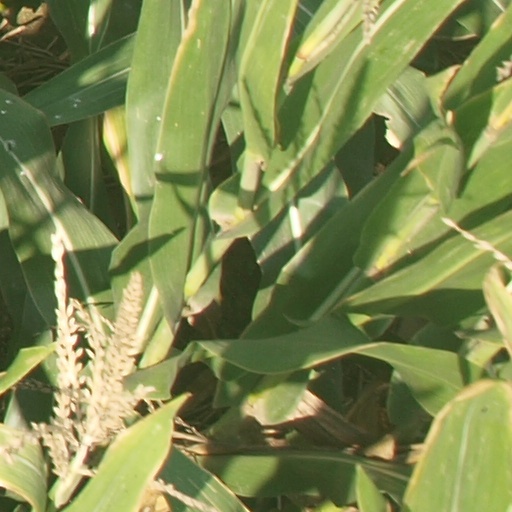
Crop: maize; corn